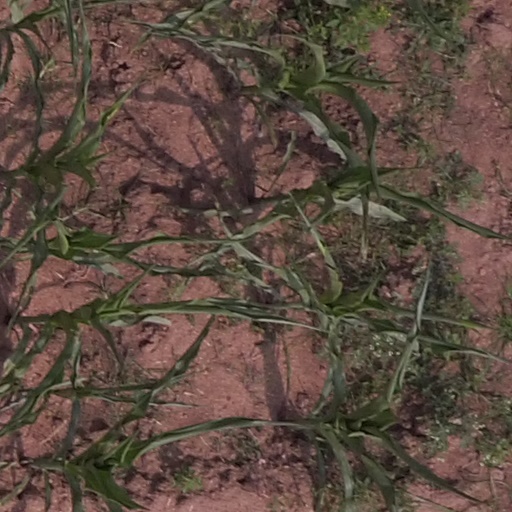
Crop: maize; corn